Pop Diva

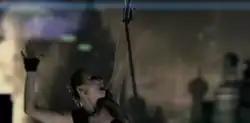
Still from the music video "Pop Diva", showing Koda hanging from a rope and being hauled away by an airship.

The music video for "Pop Diva" was directed by Seki, and the concert is based on the 2010 film "Inception". A promo for the video premiered on Avex Trax's YouTube channel on 17 January 2011. A short version, with a duration of one minute and thirty-three seconds, premiered on 21 May 2011 on Avex's YouTube channel.